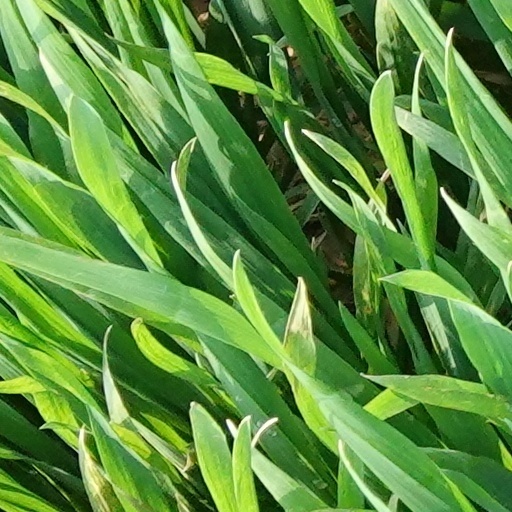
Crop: wheat